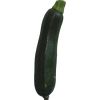
Label: dark_zucchini